John Green (guard)

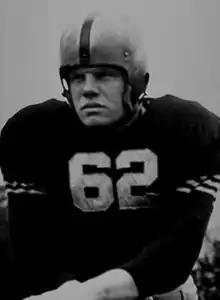

John Green (September 15, 1924 – August 4, 1981) was an American football player and coach. He played college football at Tulane University in 1942 and was then appointed to the United States Military Academy where he played from 1943 to 1945. At Army, Green was a two-time All-American and played on consecutive national championship-winning teams in 1944 and 1945. Green served as the head football coach at Vanderbilt University from 1963 to 1966, compiling a record of 7–29–4. He was elected to the College Football Hall of Fame as a player in 1989.